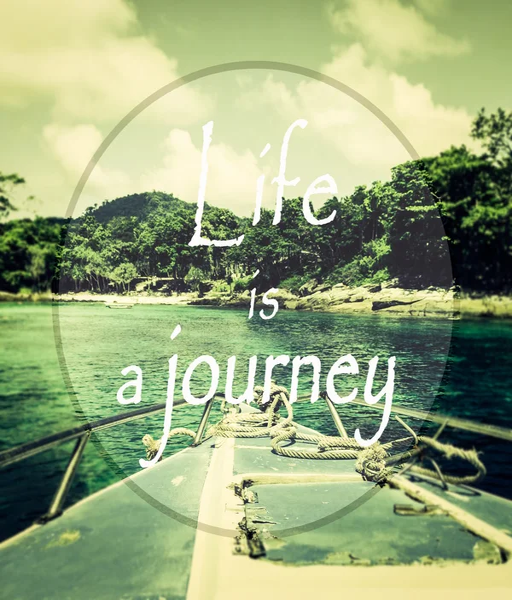
meaningful quotes on a boat heading to the island -- stock photo #